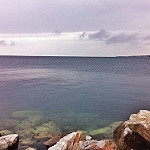
Label: sea